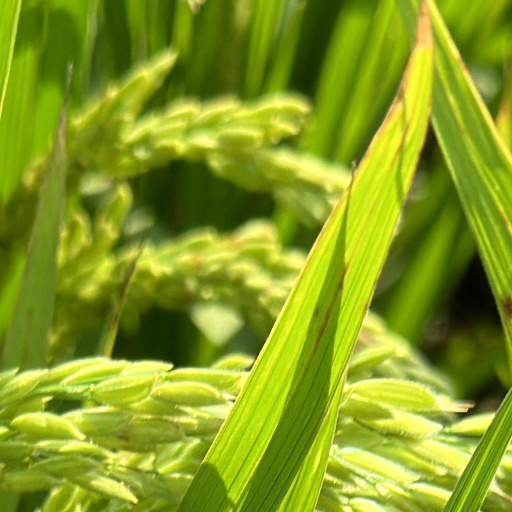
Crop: rice